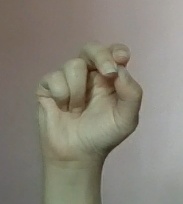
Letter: gaaf